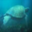
Label: turtle